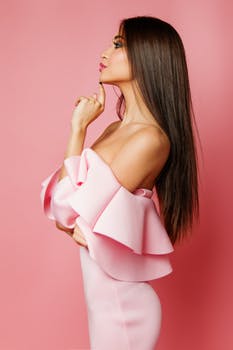
Label: No Watermark